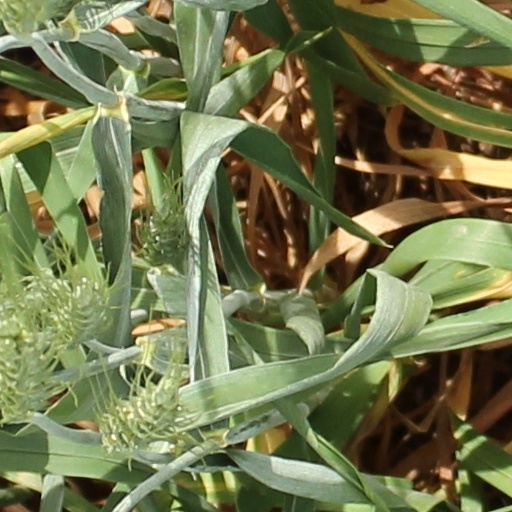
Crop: wheat